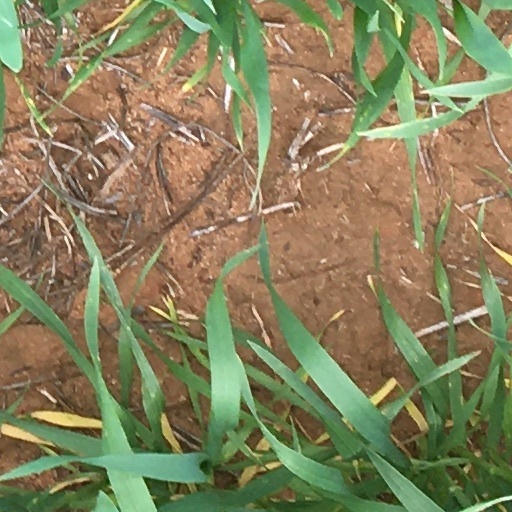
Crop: wheat